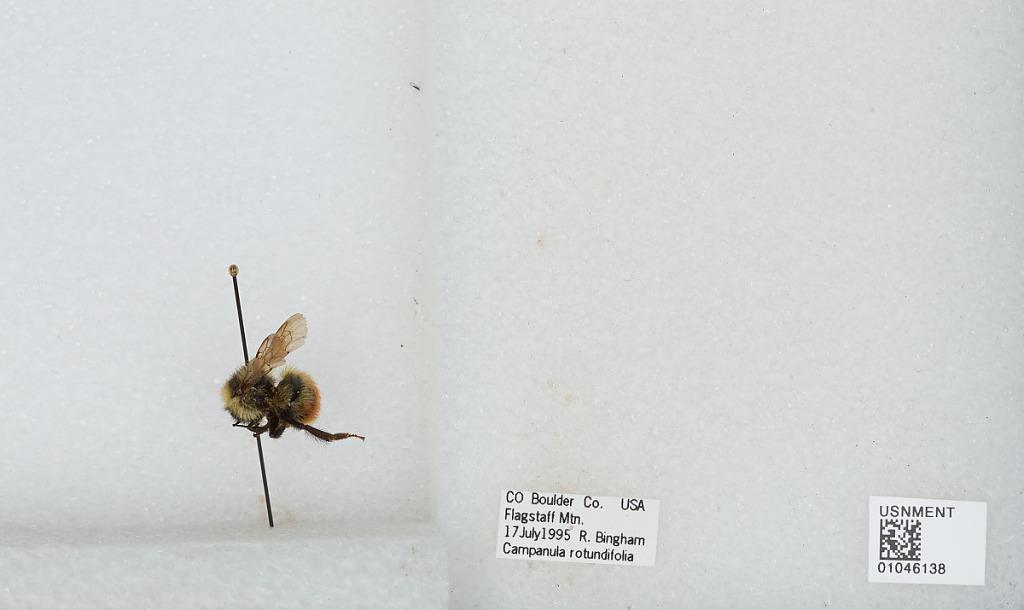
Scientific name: Bombus sp.
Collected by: R. Bingham
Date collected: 1995-7-17
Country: United States
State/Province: Colorado
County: Boulder
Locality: Flagstaff Mountain
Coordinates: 40.0017, -105.308